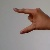
The image shows a hand gesture representing the letter 'Z' in Indian Sign Language.